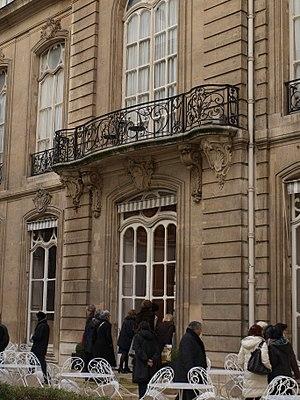
Façade l'hôtel Saint James &amp
La rue Saint-Honoré est une rue de Paris située dans les 1ᵉʳ et 8ᵉ arrondissements de Paris.